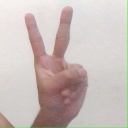
अक्षर: क